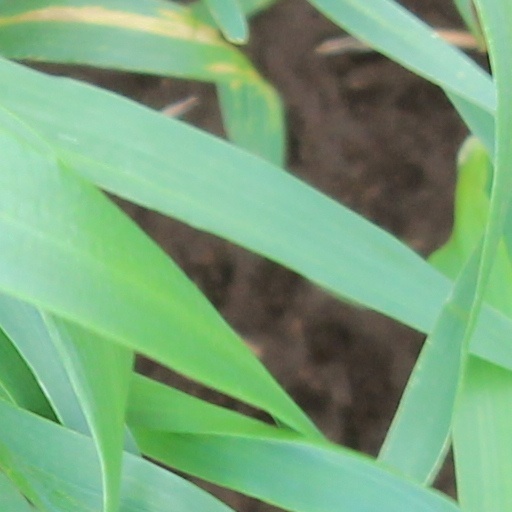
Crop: wheat